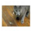
Label: cat